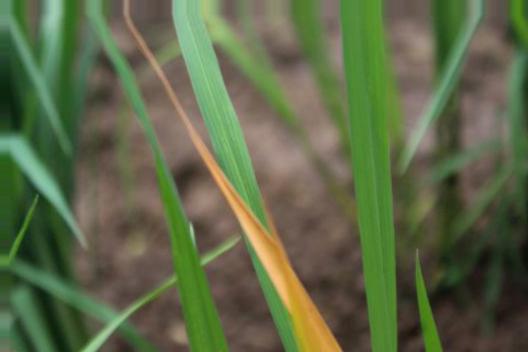
Nhãn: Tungro virus